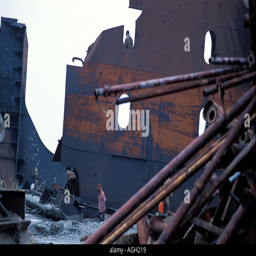
general view of the ship breaking yards